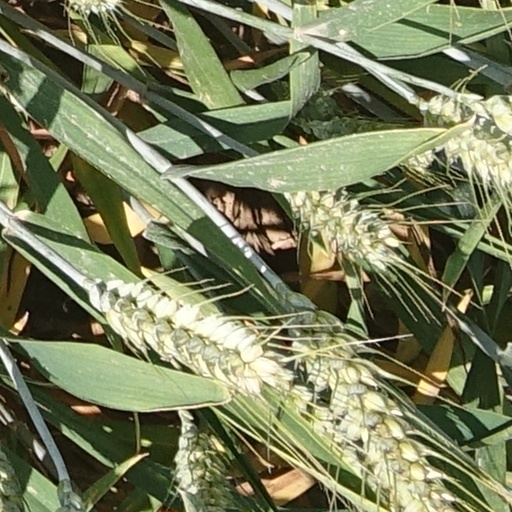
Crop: wheat